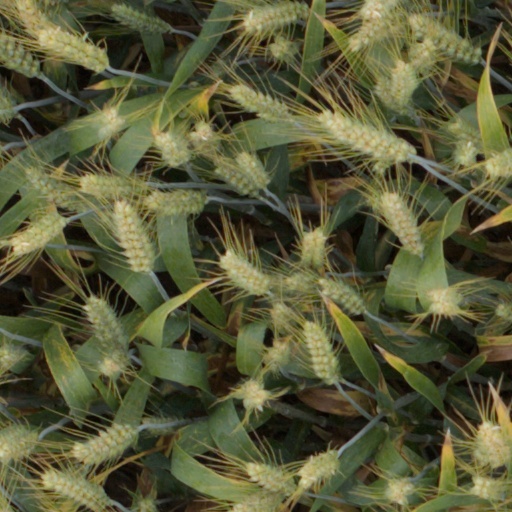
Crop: wheat